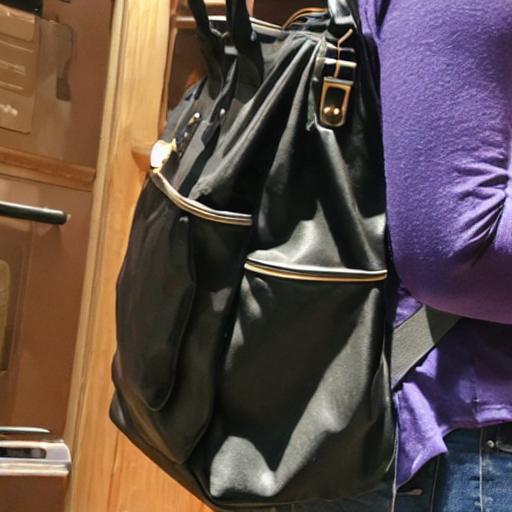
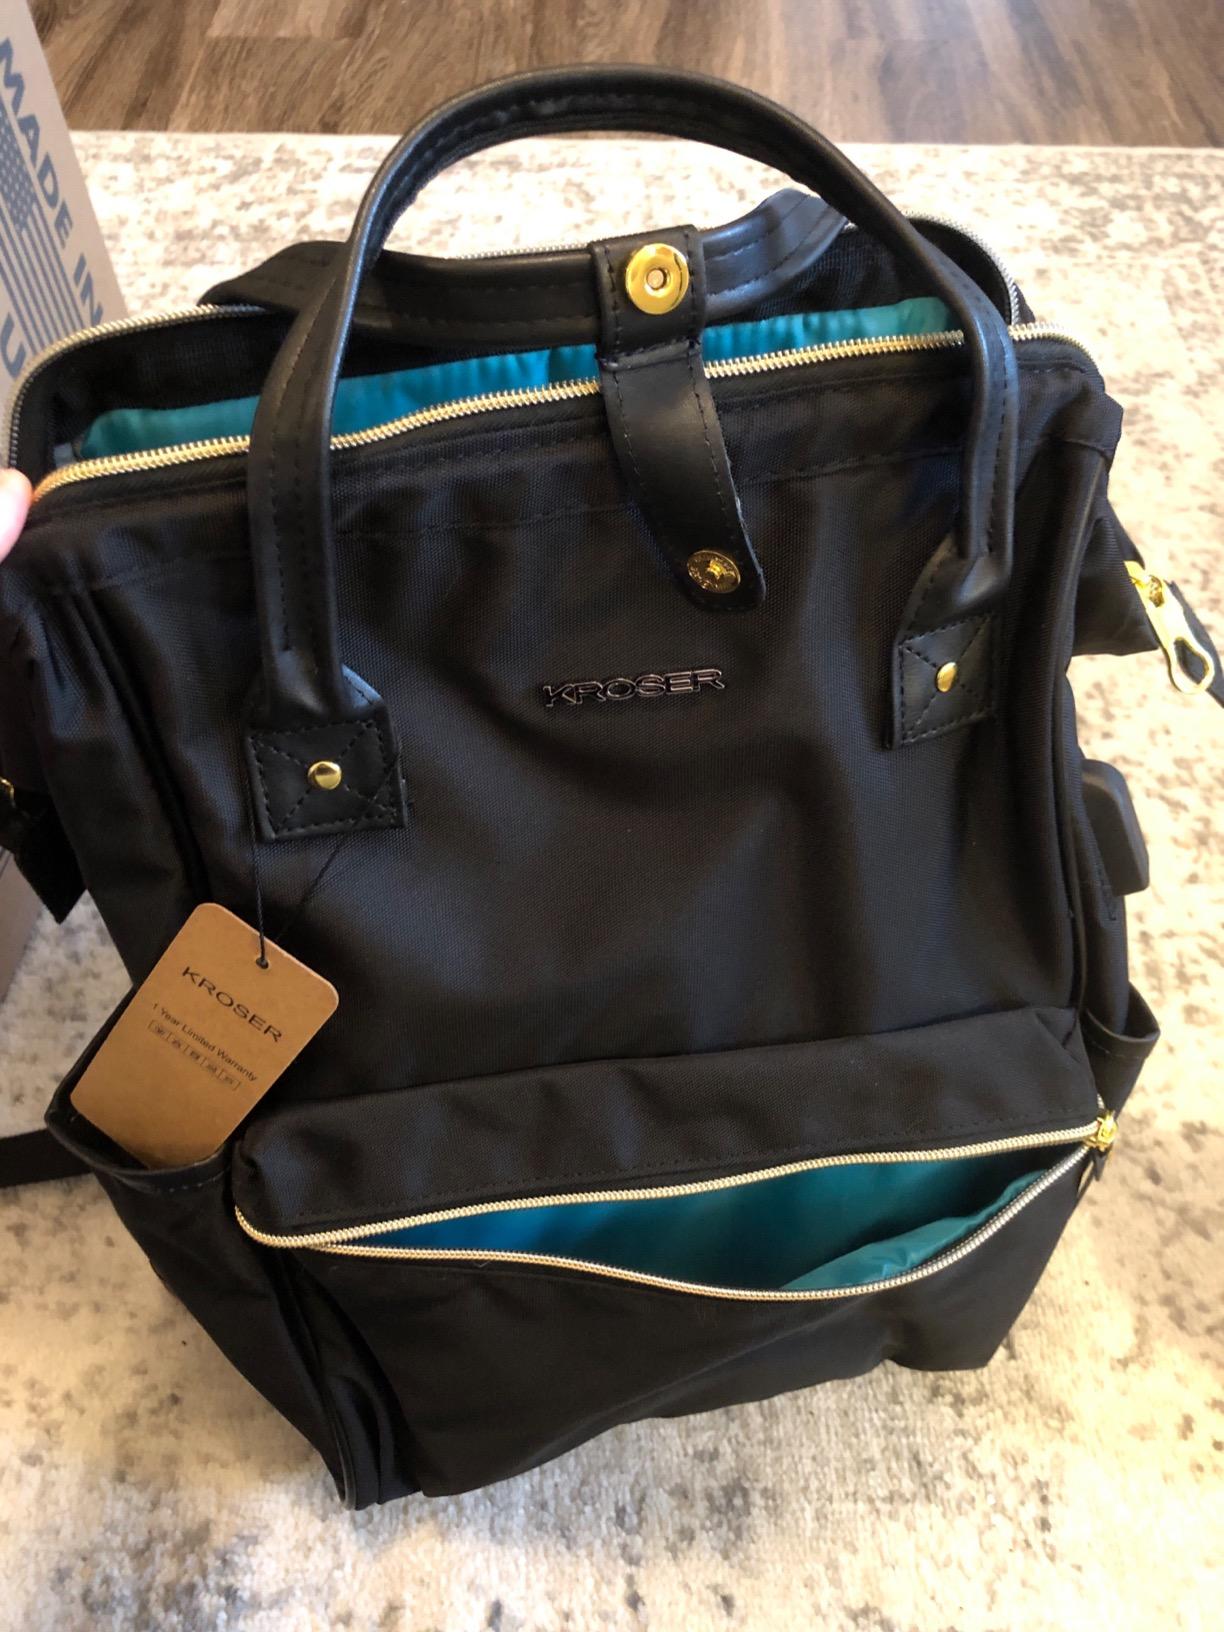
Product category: bag
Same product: no